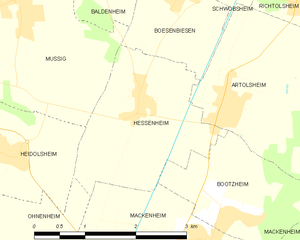
Carte des communes françaises